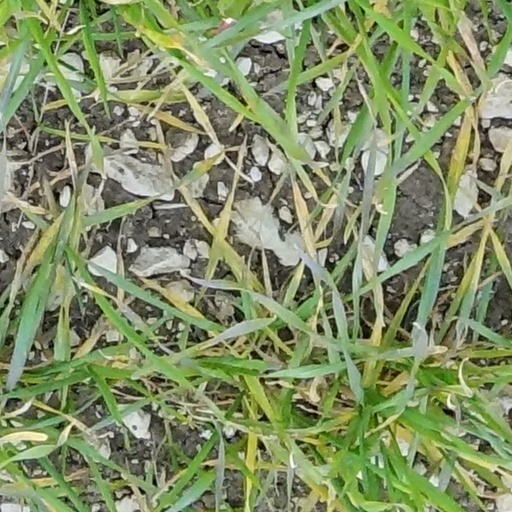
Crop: wheat